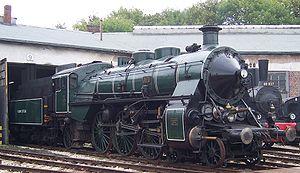
Le musée ferroviaire de Bavière est situé dans le dépôt-hangar à locomotives de la gare de Nördlingen en Bavière. Il existe depuis 1985 et présente plus d'une centaine de pièces originales.